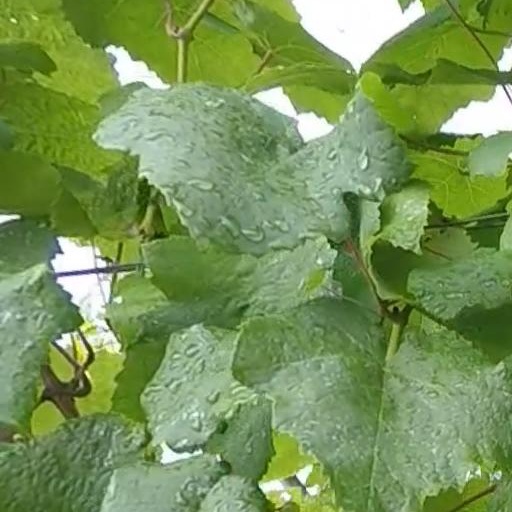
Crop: grape